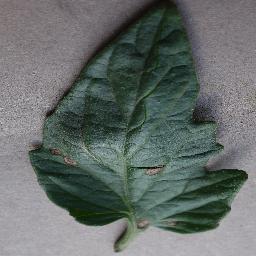
Label: Tomato___Early_blight